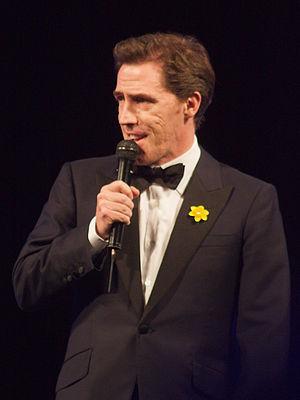
Robert Brydon Jones, connu sous le nom de Rob Brydon, né le 3 mai 1965 à Baglan, est un humoriste, acteur, scénariste, chanteur et animateur de télévision et de radio britannique.